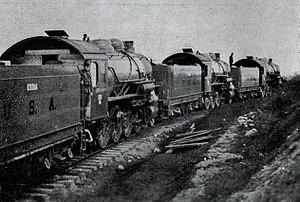
Les 140 dites improprement Pershing sont des locomotives à vapeur commandées par le corps des Royal Engineers de l'armée britannique, l'armée des États-Unis, la Compagnie du chemin de fer Paris-Lyon-Méditerranée, la Compagnie des chemins de fer de l'État et par la Compagnie du chemin de fer de Paris à Orléans.